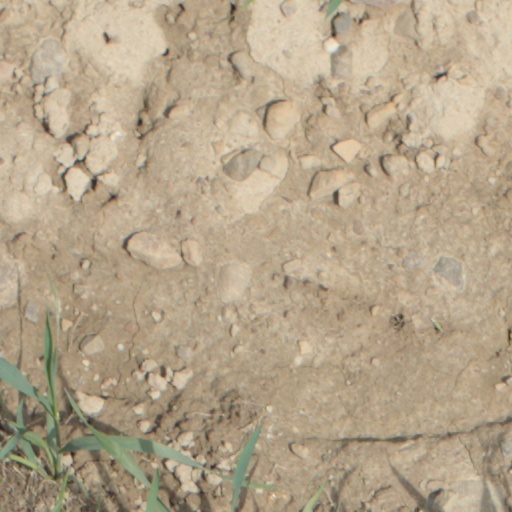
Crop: wheat